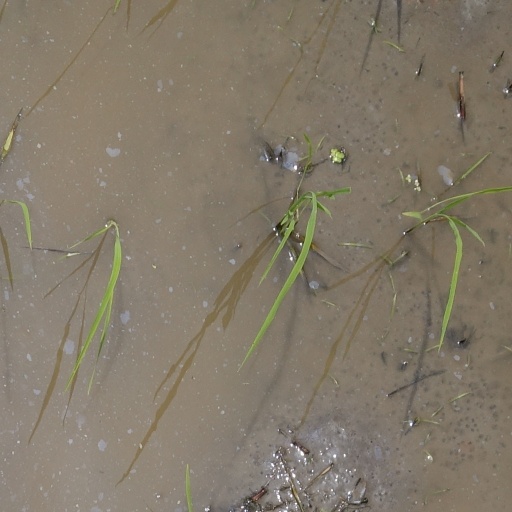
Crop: rice